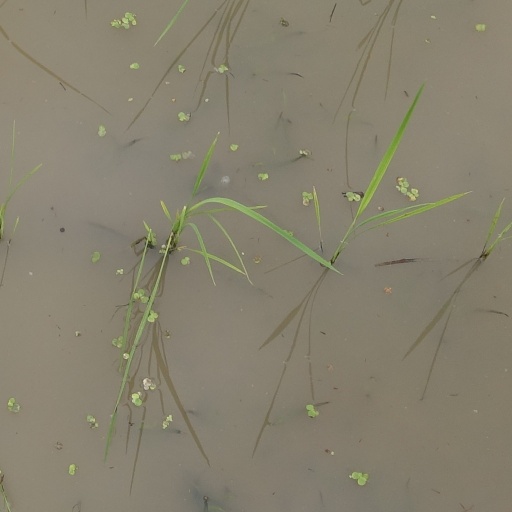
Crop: rice